Vere Beauclerk, 1st Baron Vere

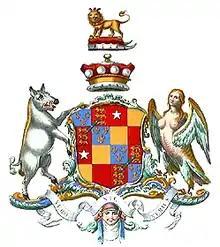
Arms of Admiral Lord Vere

On 13 April 1736, in London, he married Mary Chambers (c. 1714-21 January 1783), a maternal granddaughter of the 2nd Earl of Berkeley. They later had six children (four of whom died young):